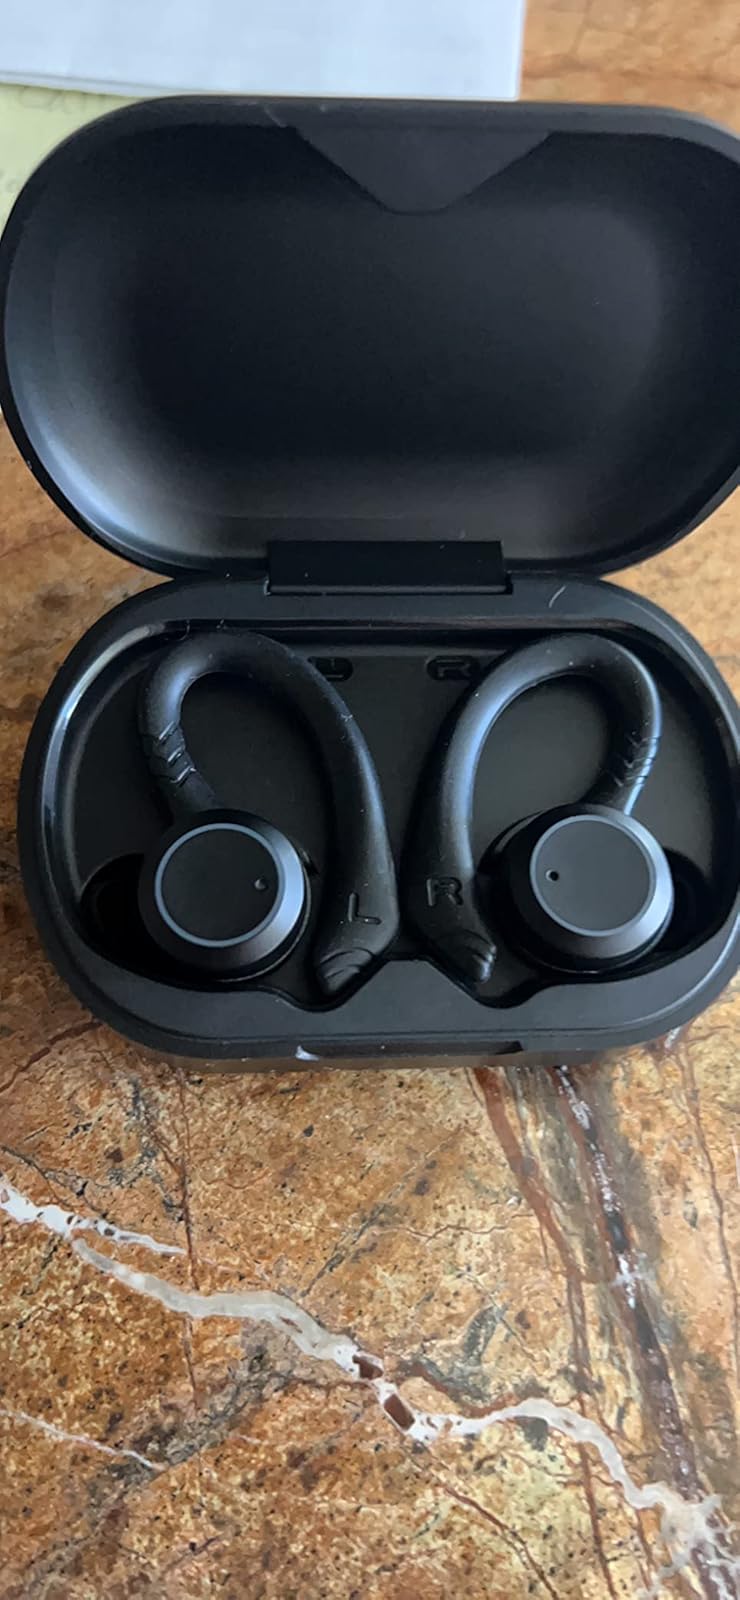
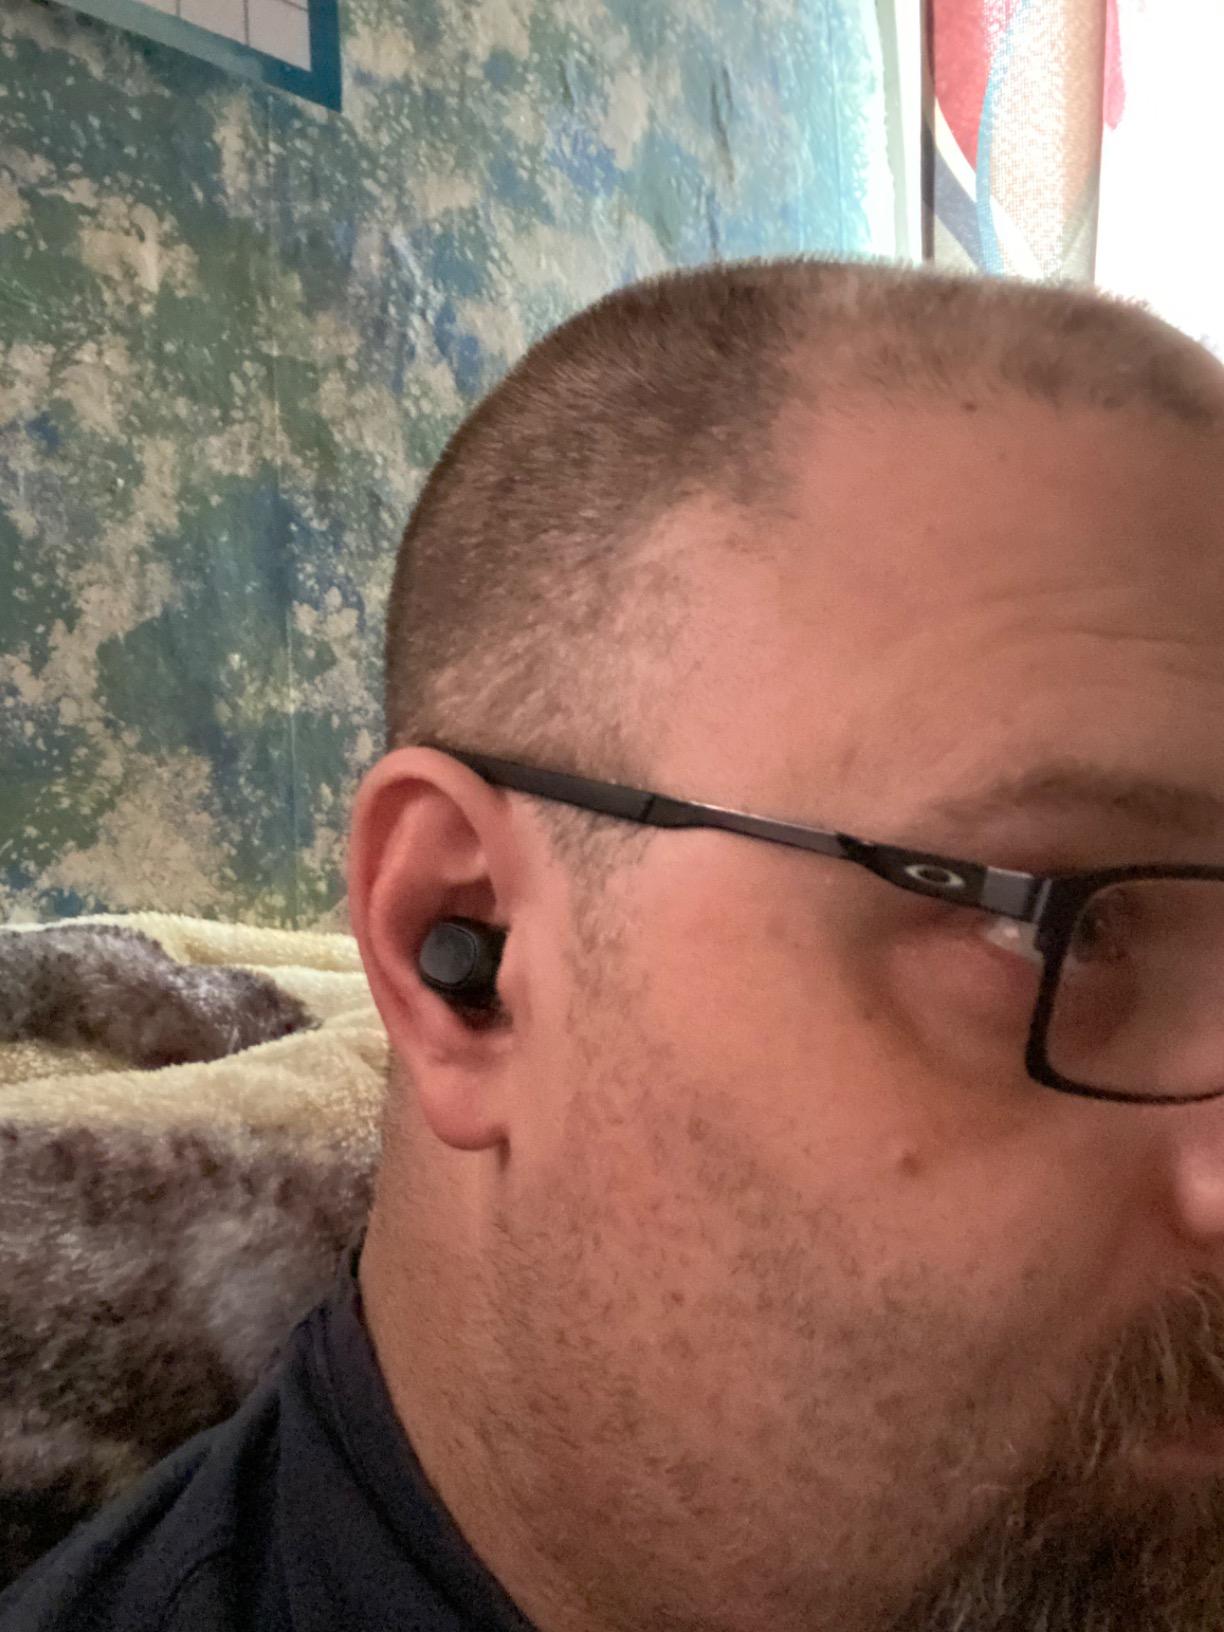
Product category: earbuds
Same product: no